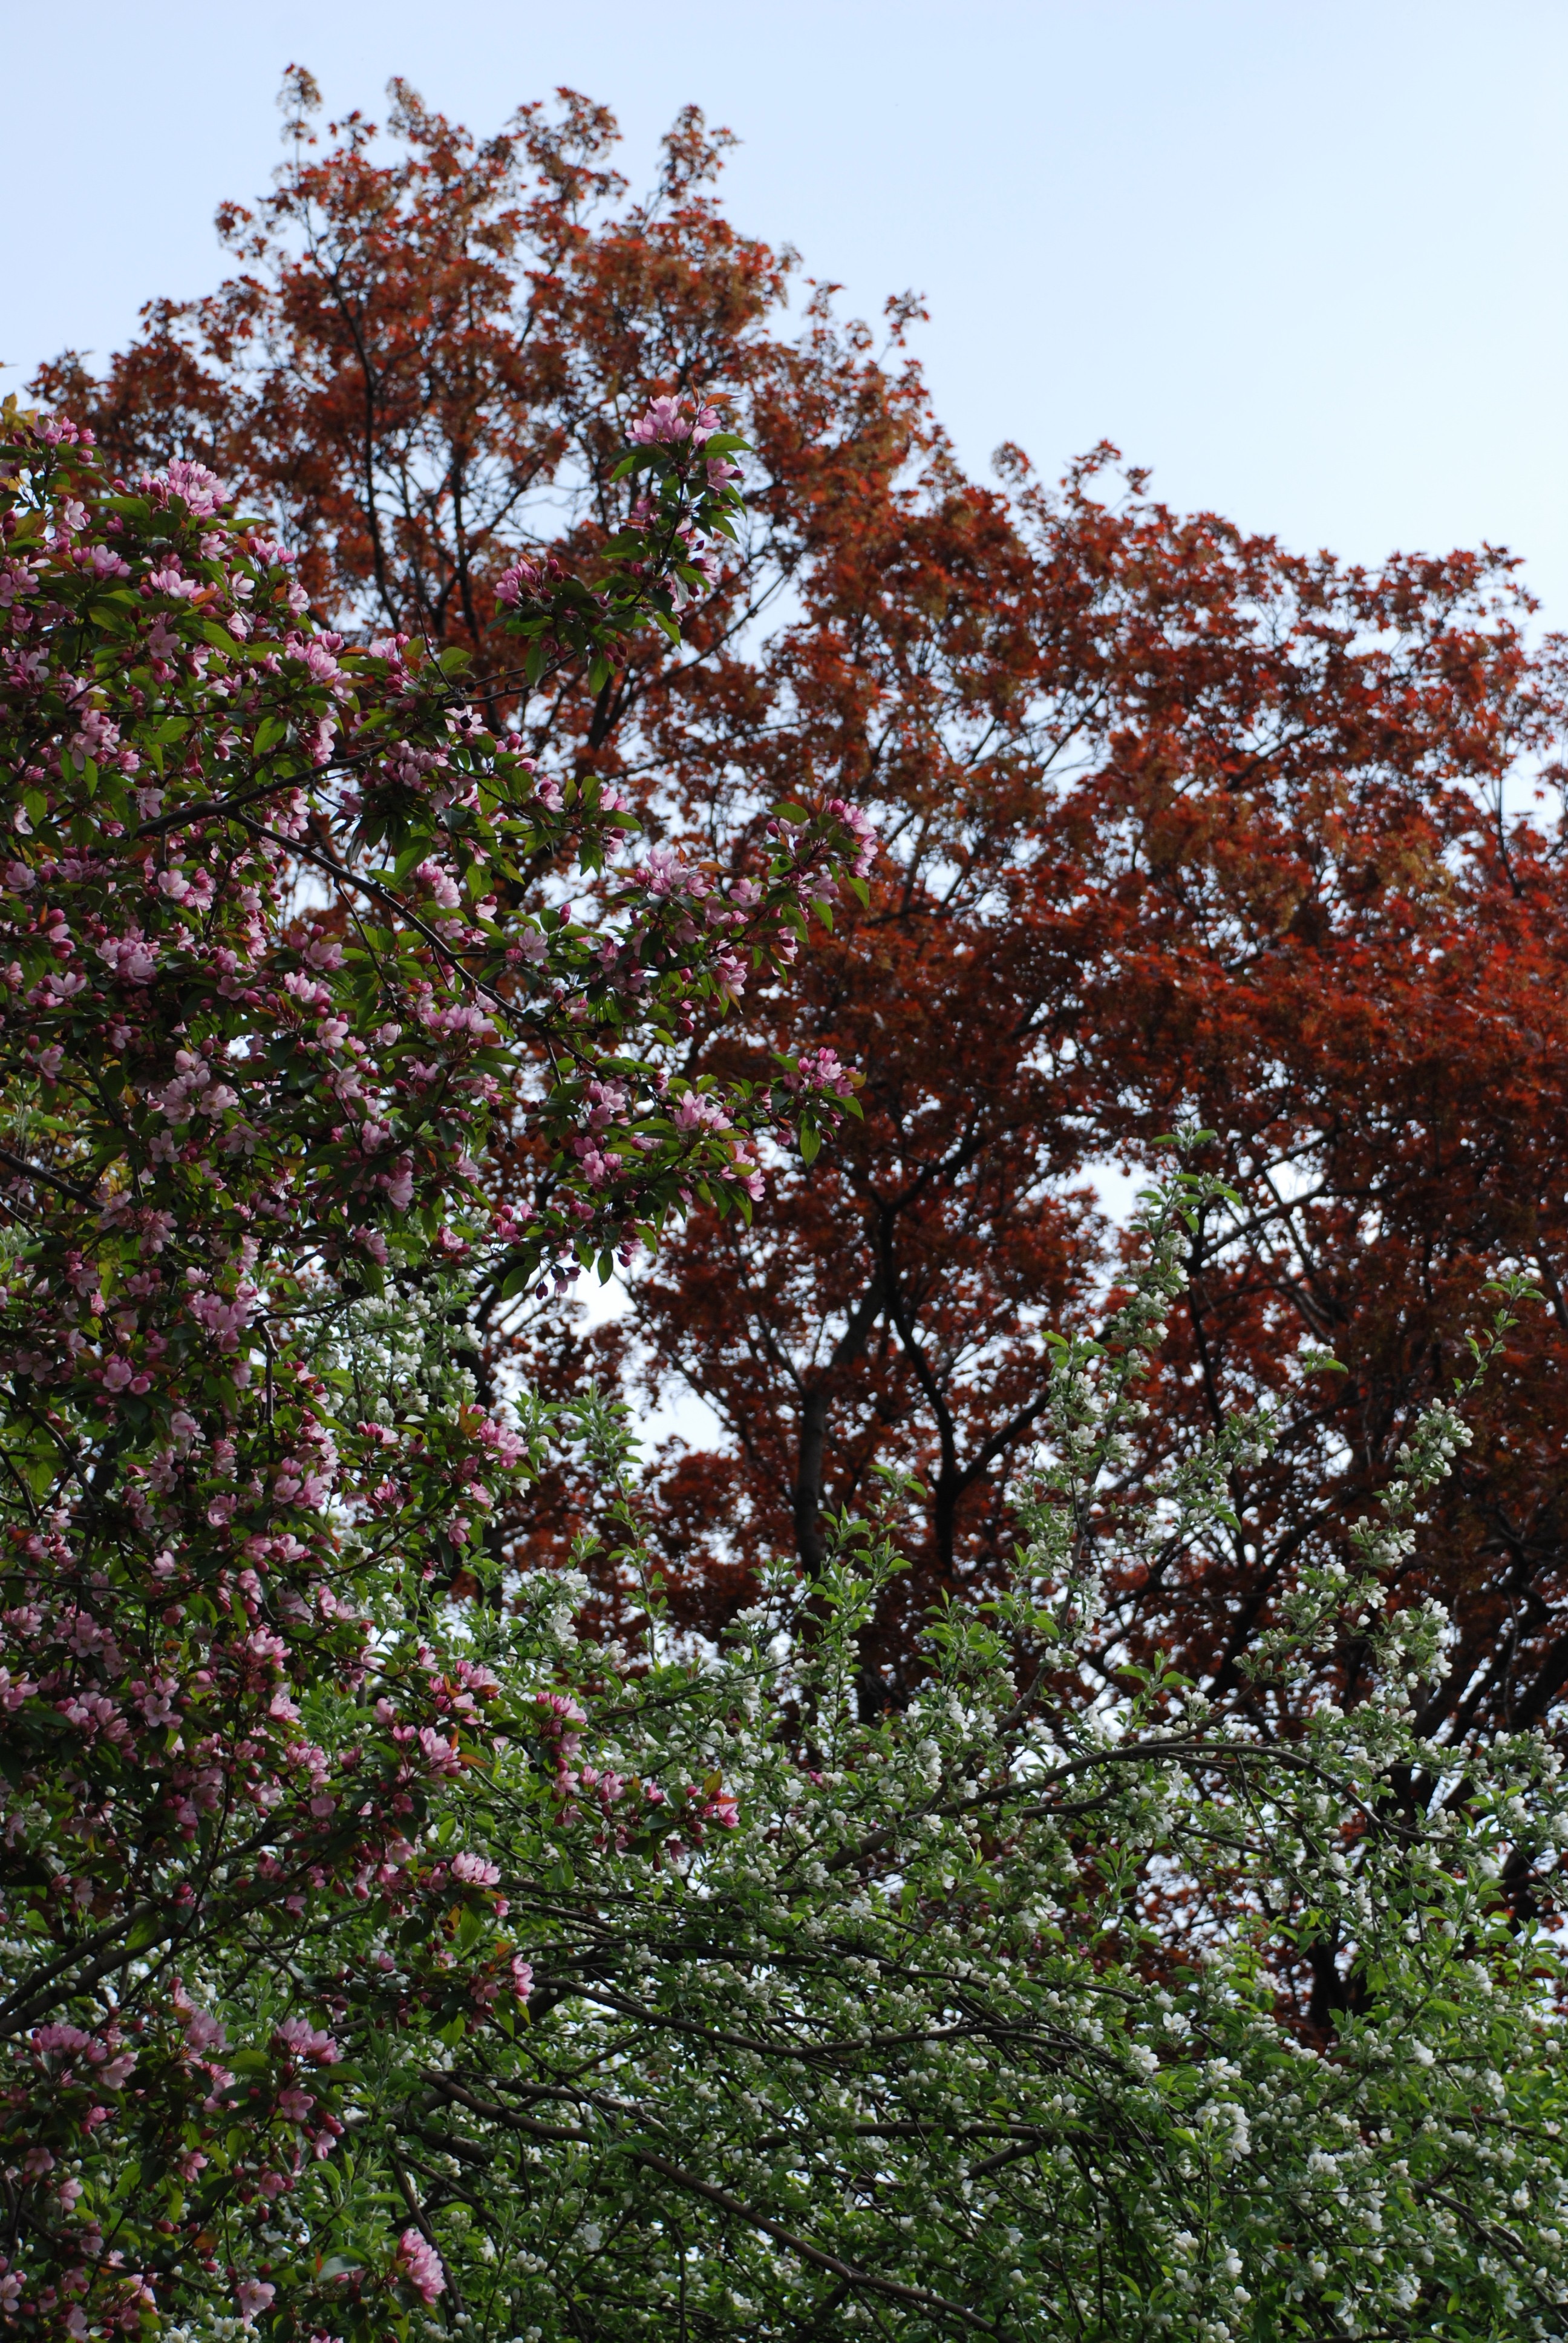
tree, nature, branch, blossom, plant, leaf, flower, city, cityscape, spring, autumn, botany, nikon, flora, season, trees, shrub, deciduous, moscow, russia, d80, cityscapes, moskau, nikond80, moscou, flowering plant, woody plant, land plant